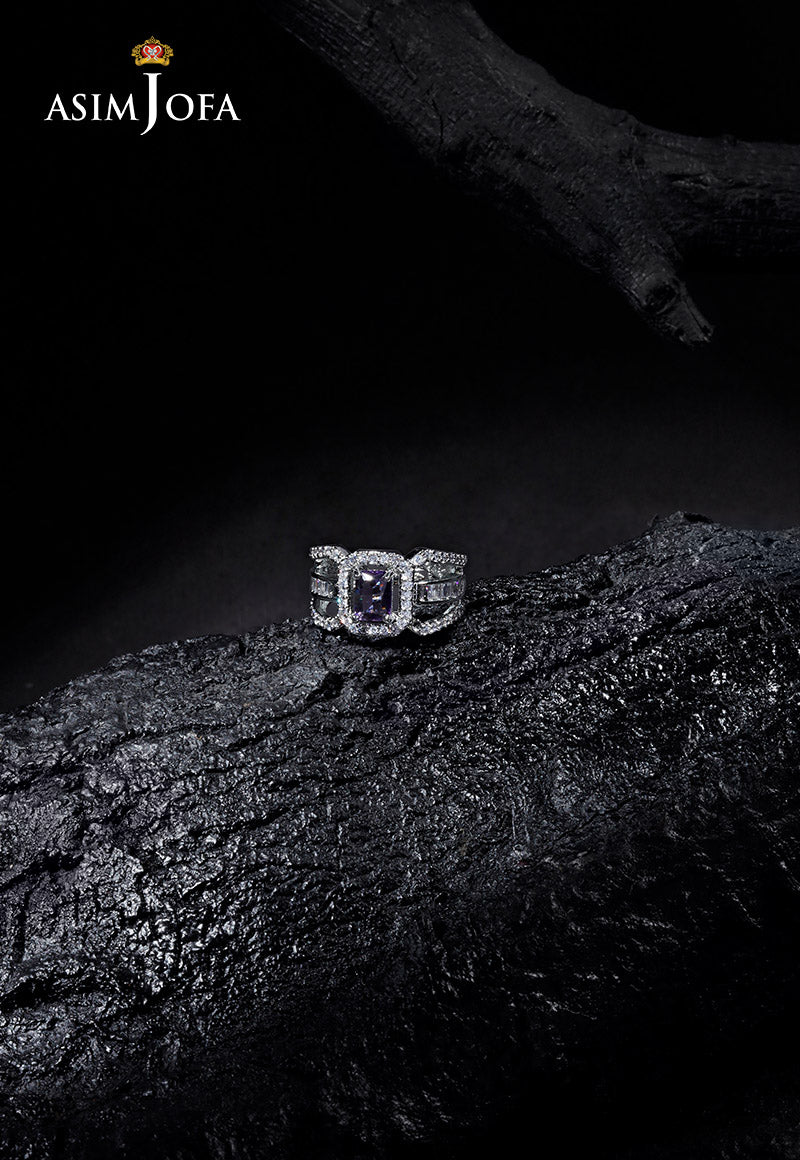
purple amethyst ring